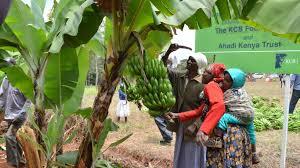
Kwenye shamba la ndizi. Ndizi inaonekana imenawiri na imeweza kustawi kabisa. Ndizi, mgomba wa ndizi umeweza kuzaa na ule mkungu wake umekua mzito ivi kwamba mgomba wa ndizi umeanza kuinama.